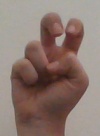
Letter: toot